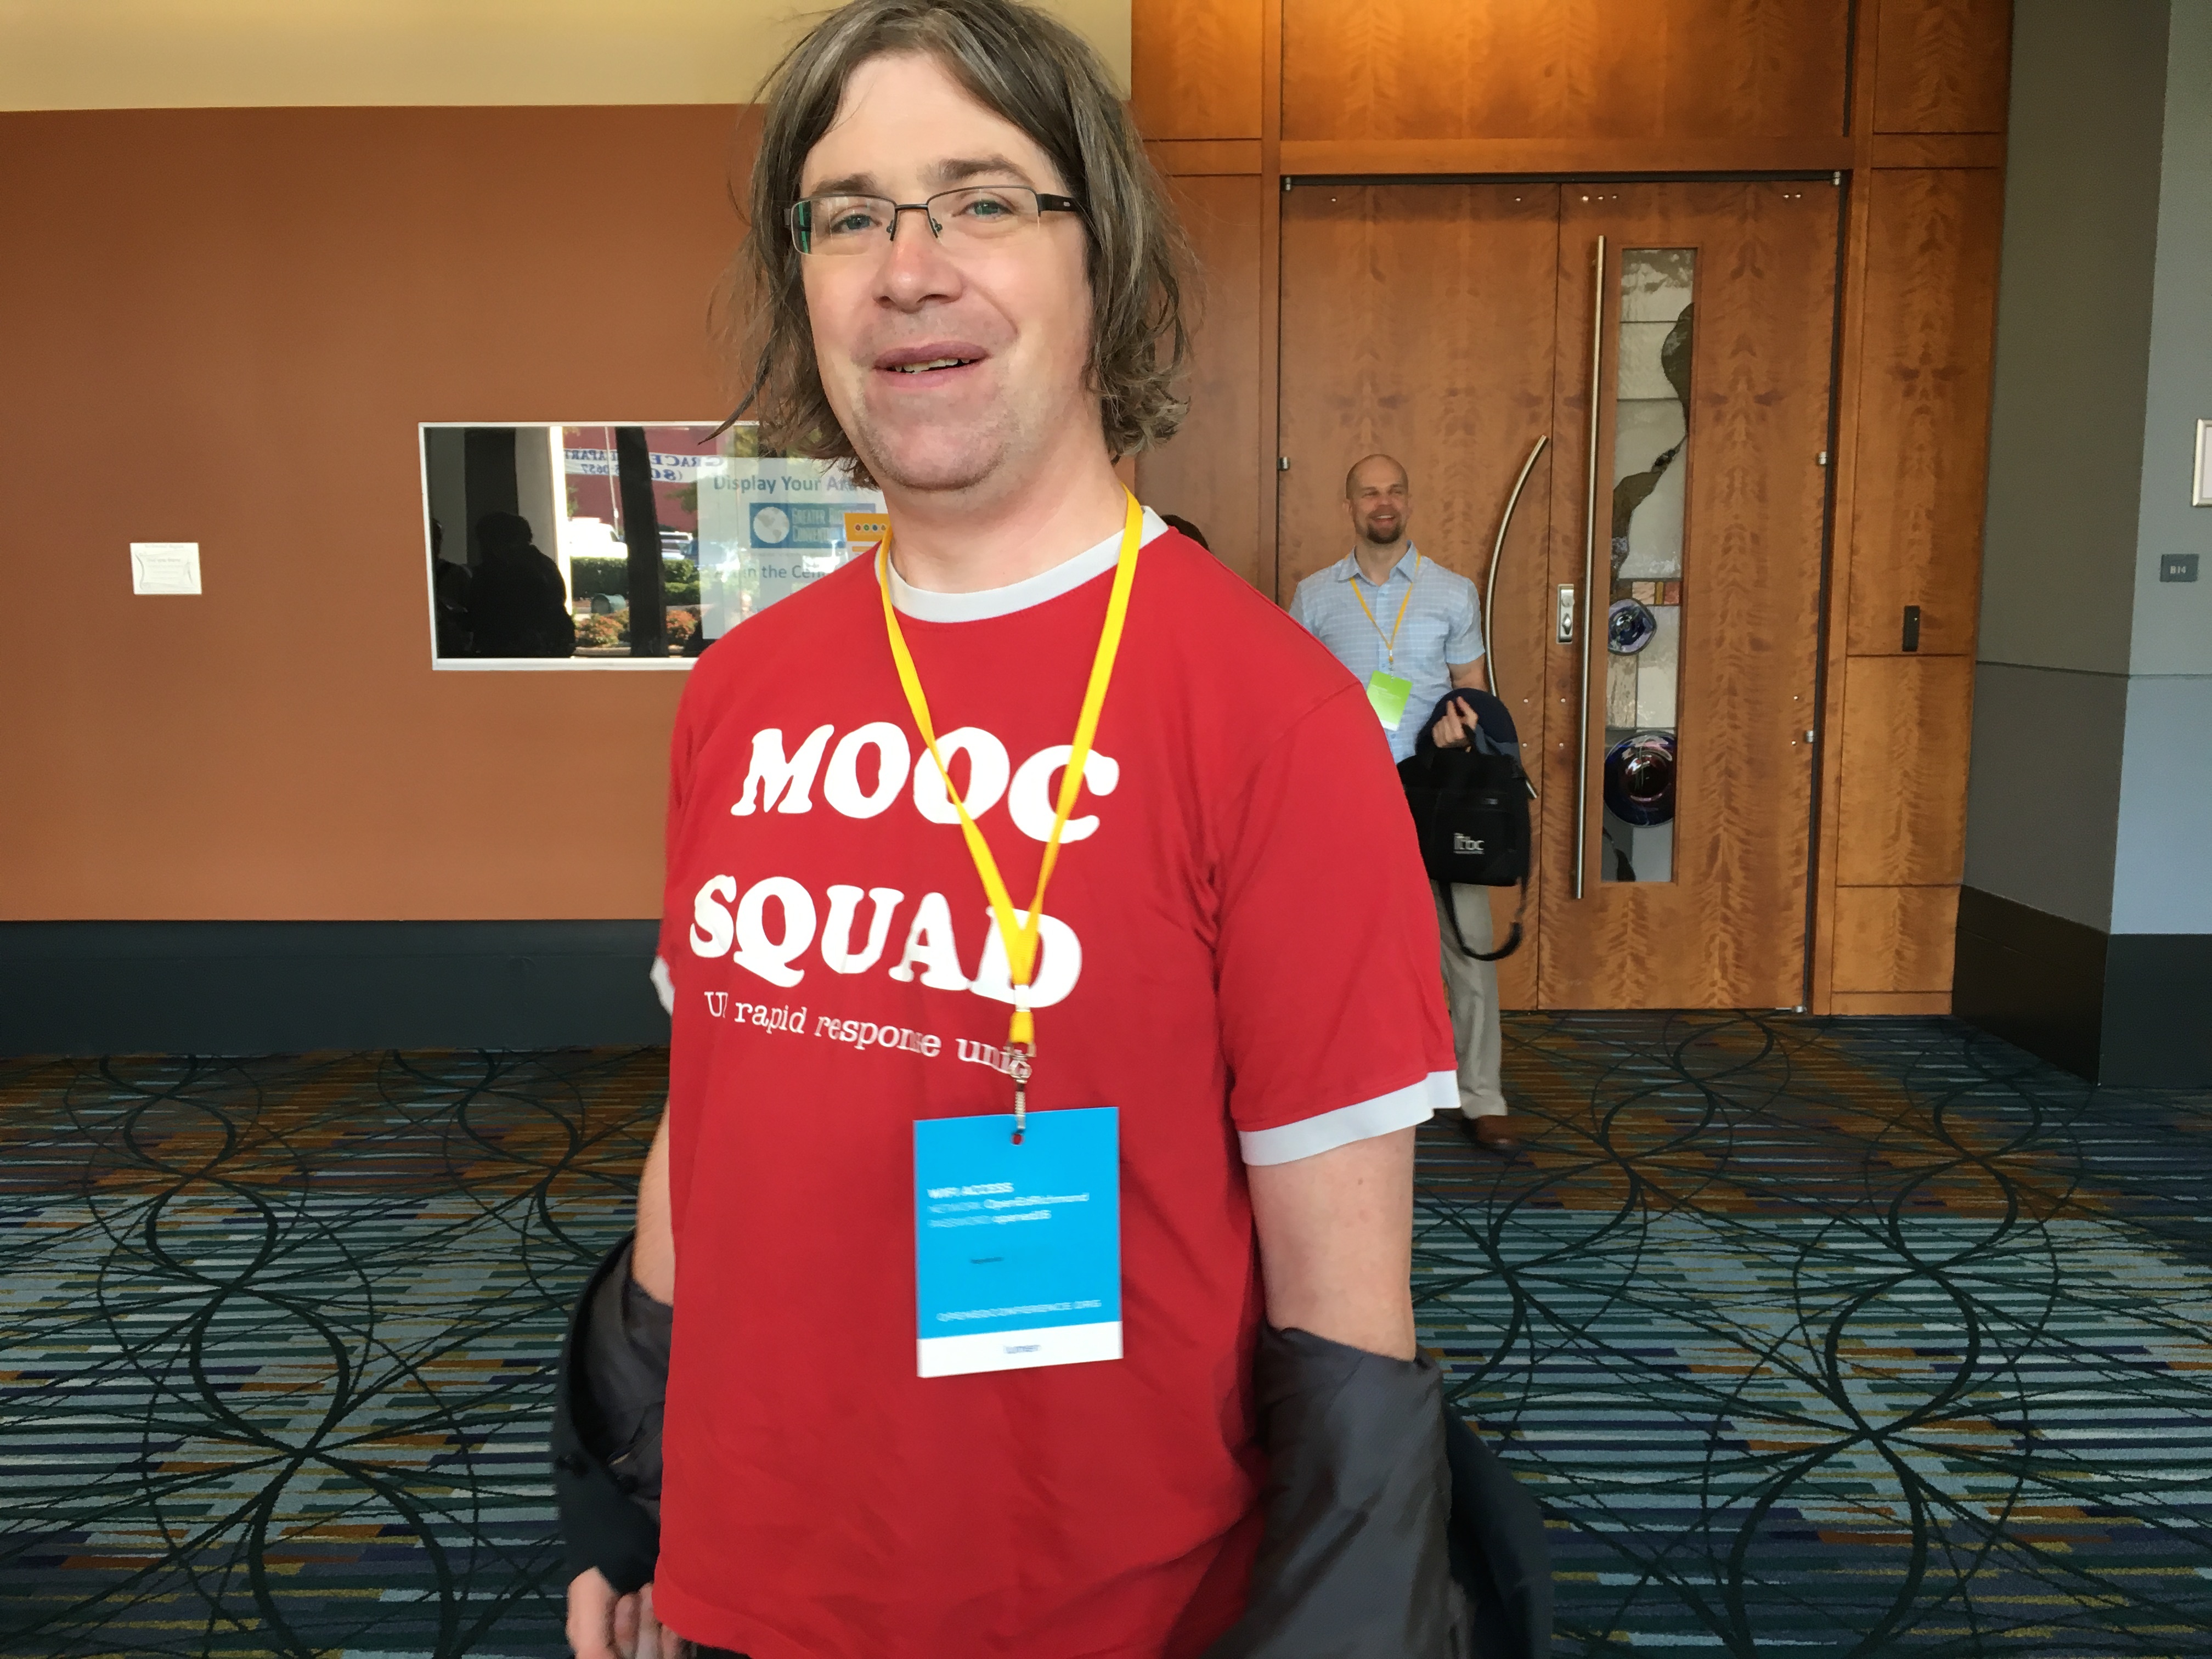
red, fun, day